List of best-selling albums in the United Kingdom

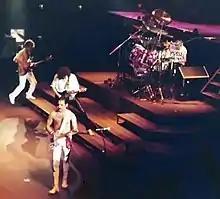
Colour photograph of all four members of Queen performing live in 1981

The best-selling album in the United Kingdom is "Greatest Hits", a compilation album by the British rock band Queen that was first released in 1981. , it has sold more than seven million copies, of which approximately 124,000 have been from downloads. Queen's second greatest hits album, "Greatest Hits II", has sold more than 3.9 million copies since being released in 1991, which includes 50% of sales of box sets containing both albums and 33% of sales of box sets of Queen's three "Greatest Hits" albums.